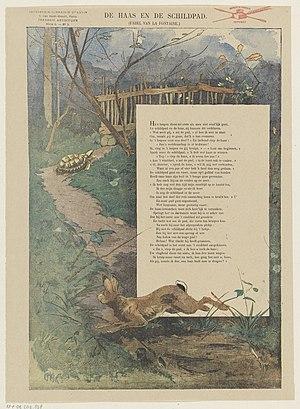
Le Lièvre et la Tortue est la dixième fable du livre VI du premier recueil des Fables de La Fontaine, édité pour la première fois en 1668. Elle est inspirée des Fables d'Ésope.